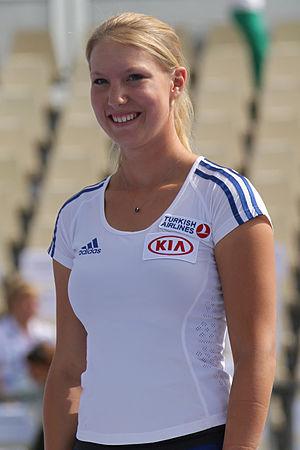
Pascale Lebecque, née le 18 avril 1989, est une archère française spécialiste de l'arc à poulies. Elle est actuellement le numéro quatre mondial au tir à l'arc avec un arc à poulies. Le rang le plus élevé qu'elle a atteint est la quatrième position en juillet 2013.